Harcus Strachan

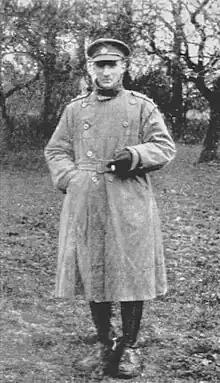

Henry Mareus "Harcus" Strachan (7 November 1884 – 1 May 1982) was a Scottish born Canadian recipient of the Victoria Cross, the highest and most prestigious award for valour in the face of the enemy that can be awarded to British and Commonwealth forces.